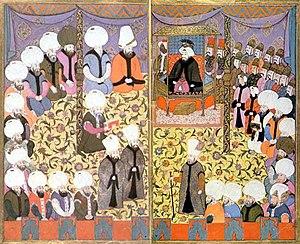
Le livre des festivités de Vehbi ou Surname-i Vehbi est un manuscrit illustré conservé au Palais de Topkapi à Istanbul et daté de 1720. Il contient l'histoire des fêtes organisées à l'occasion de la circoncision des quatre fils du sultan Ahmet III. Illustré de 137 miniatures, c'est l'un des plus célèbres manuscrits ottomans.
La miniature ottomane désigne l'art d'illustrer les livres dans l'empire ottoman du XVᵉ au XVIIIᵉ siècle. Après quelques prémices, cet art atteint son apogée sous le règne de Soliman le Magnifique et surtout de Mourad III. Elle est influencée par la miniature persane, la peinture occidentale et chinoise.
Le palais de Topkapı est un palais d'Istanbul, en Turquie. De 1465 à 1853, il est la résidence de ville, principale et officielle, du sultan ottoman. Le palais est construit sur l’emplacement de l’acropole de l’antique Byzance. Il domine la Corne d'Or, le Bosphore et la mer de Marmara. Le nom de « Topkapı Sarayı » signifie littéralement « palais de la porte des canons », d'après le nom d'une porte voisine aujourd'hui disparue. Il s'étend sur 700 000 m², et est entouré de cinq kilomètres de remparts.